John H. Jones House

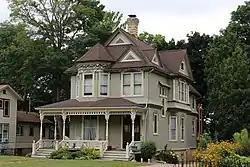
John H. Jones House

The John H. Jones House is a Queen Anne-style house built in Janesville, Wisconsin in 1890, now carefully restored. In 2007 the house was added to the State Register of Historic Places and to the National Register of Historic Places the following year.